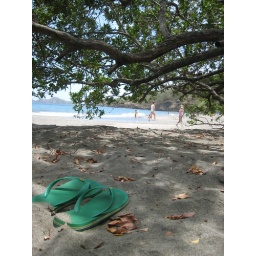
My spot under a tree on the beach